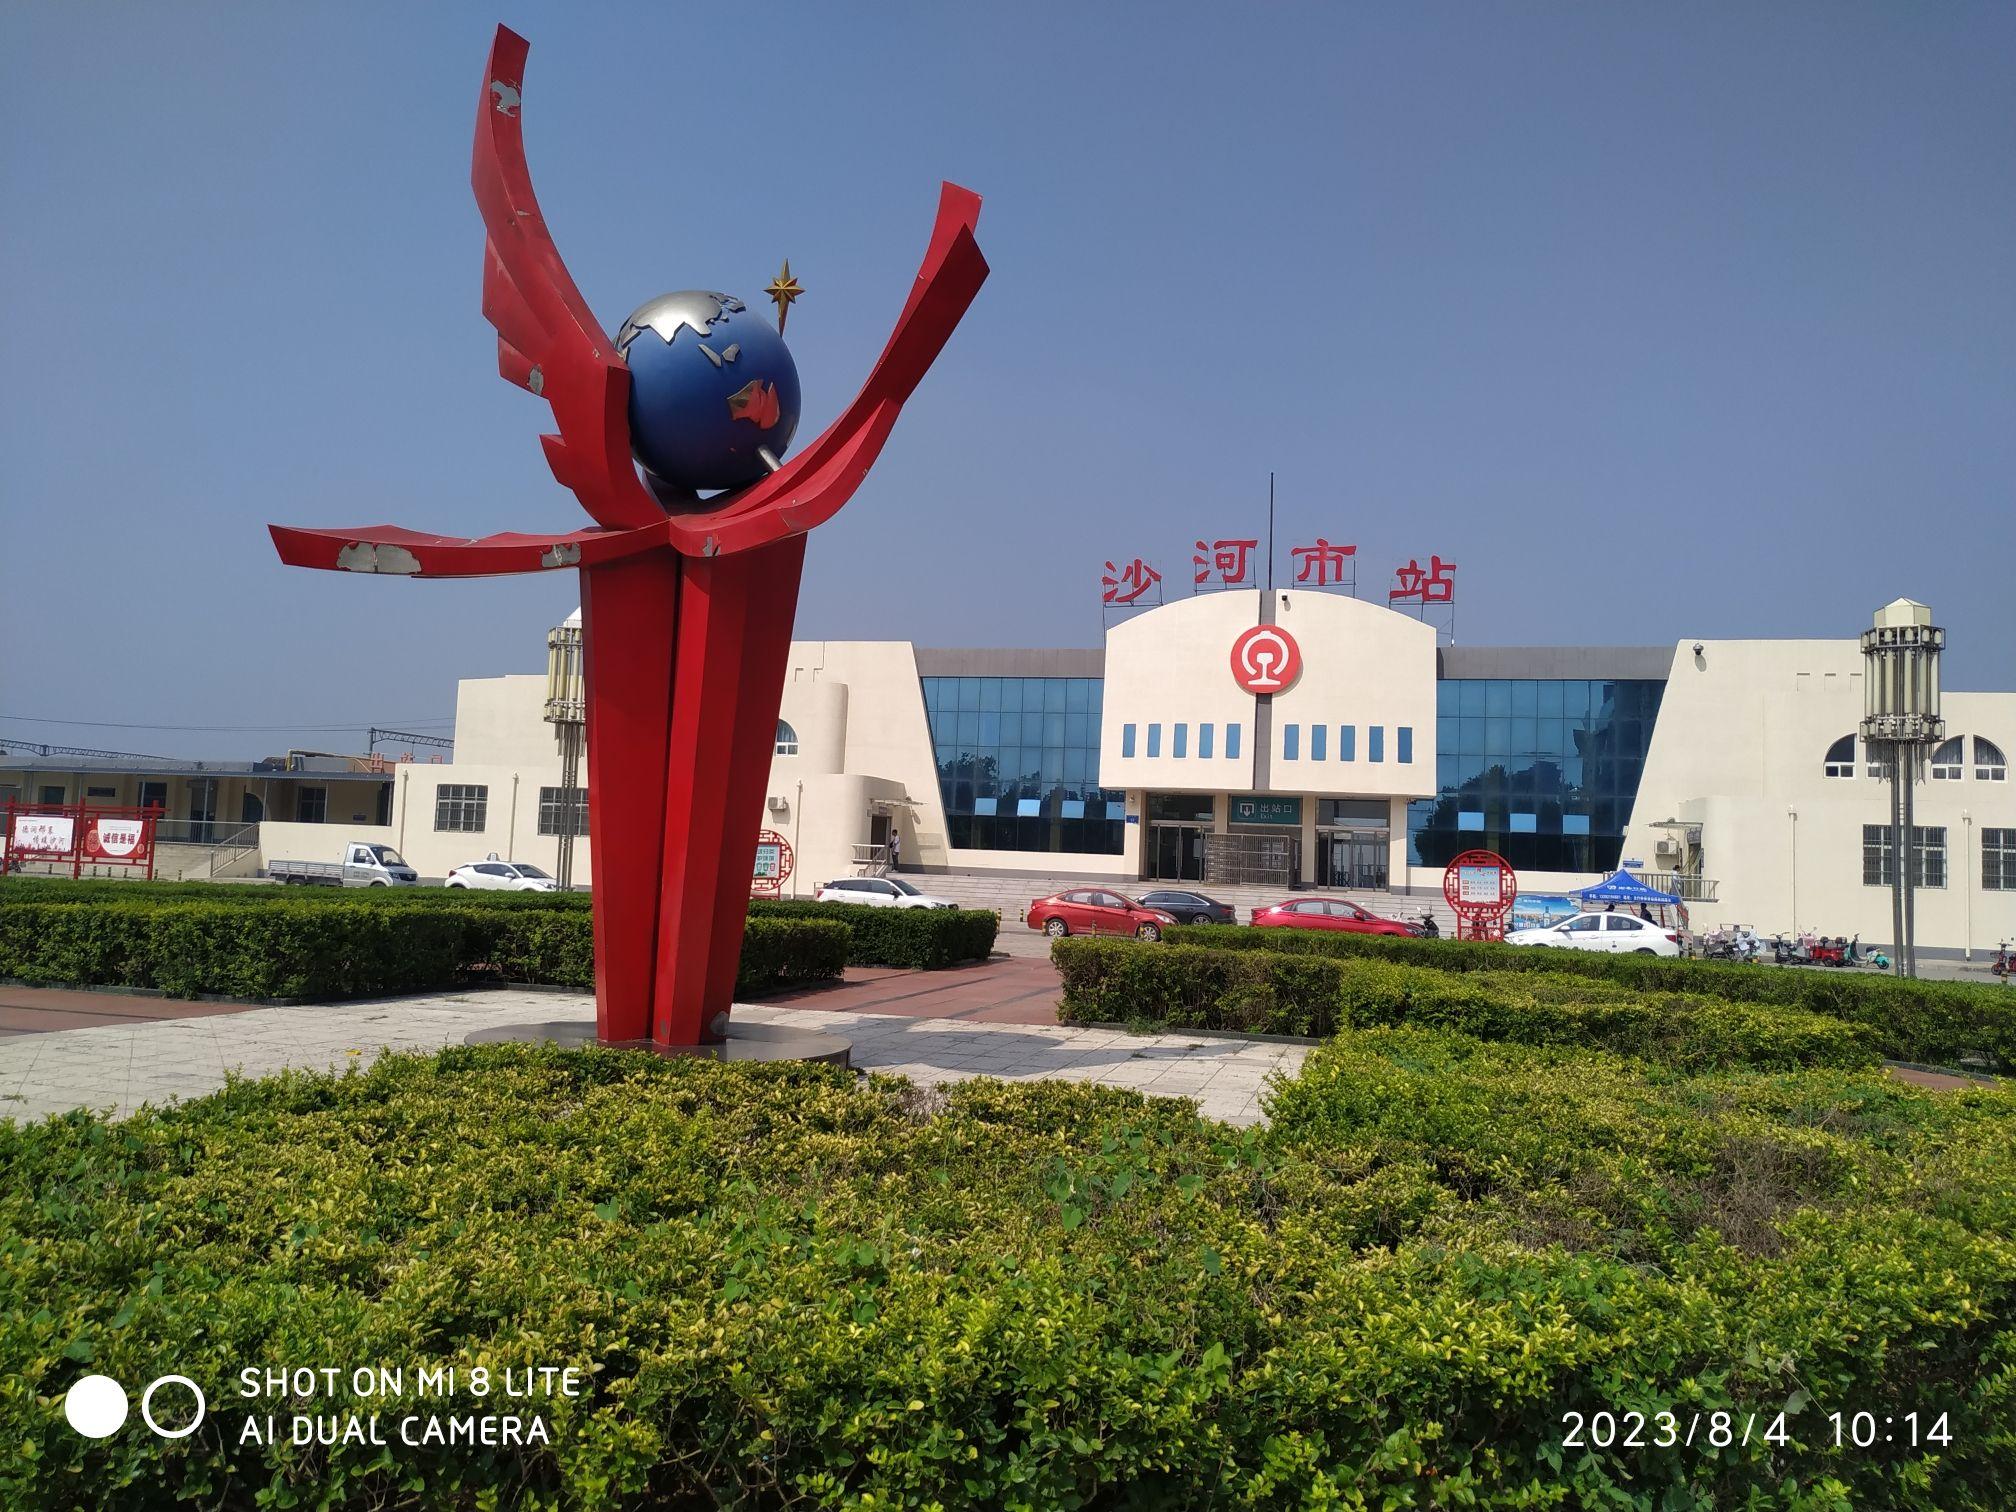
地标名称：沙河市站
所在城市：邢台市·沙河市